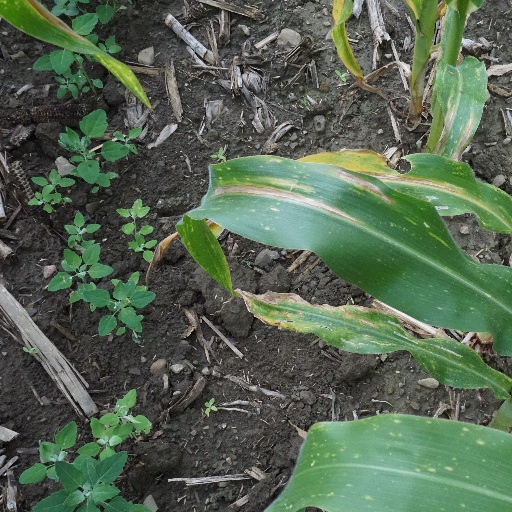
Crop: maize; corn